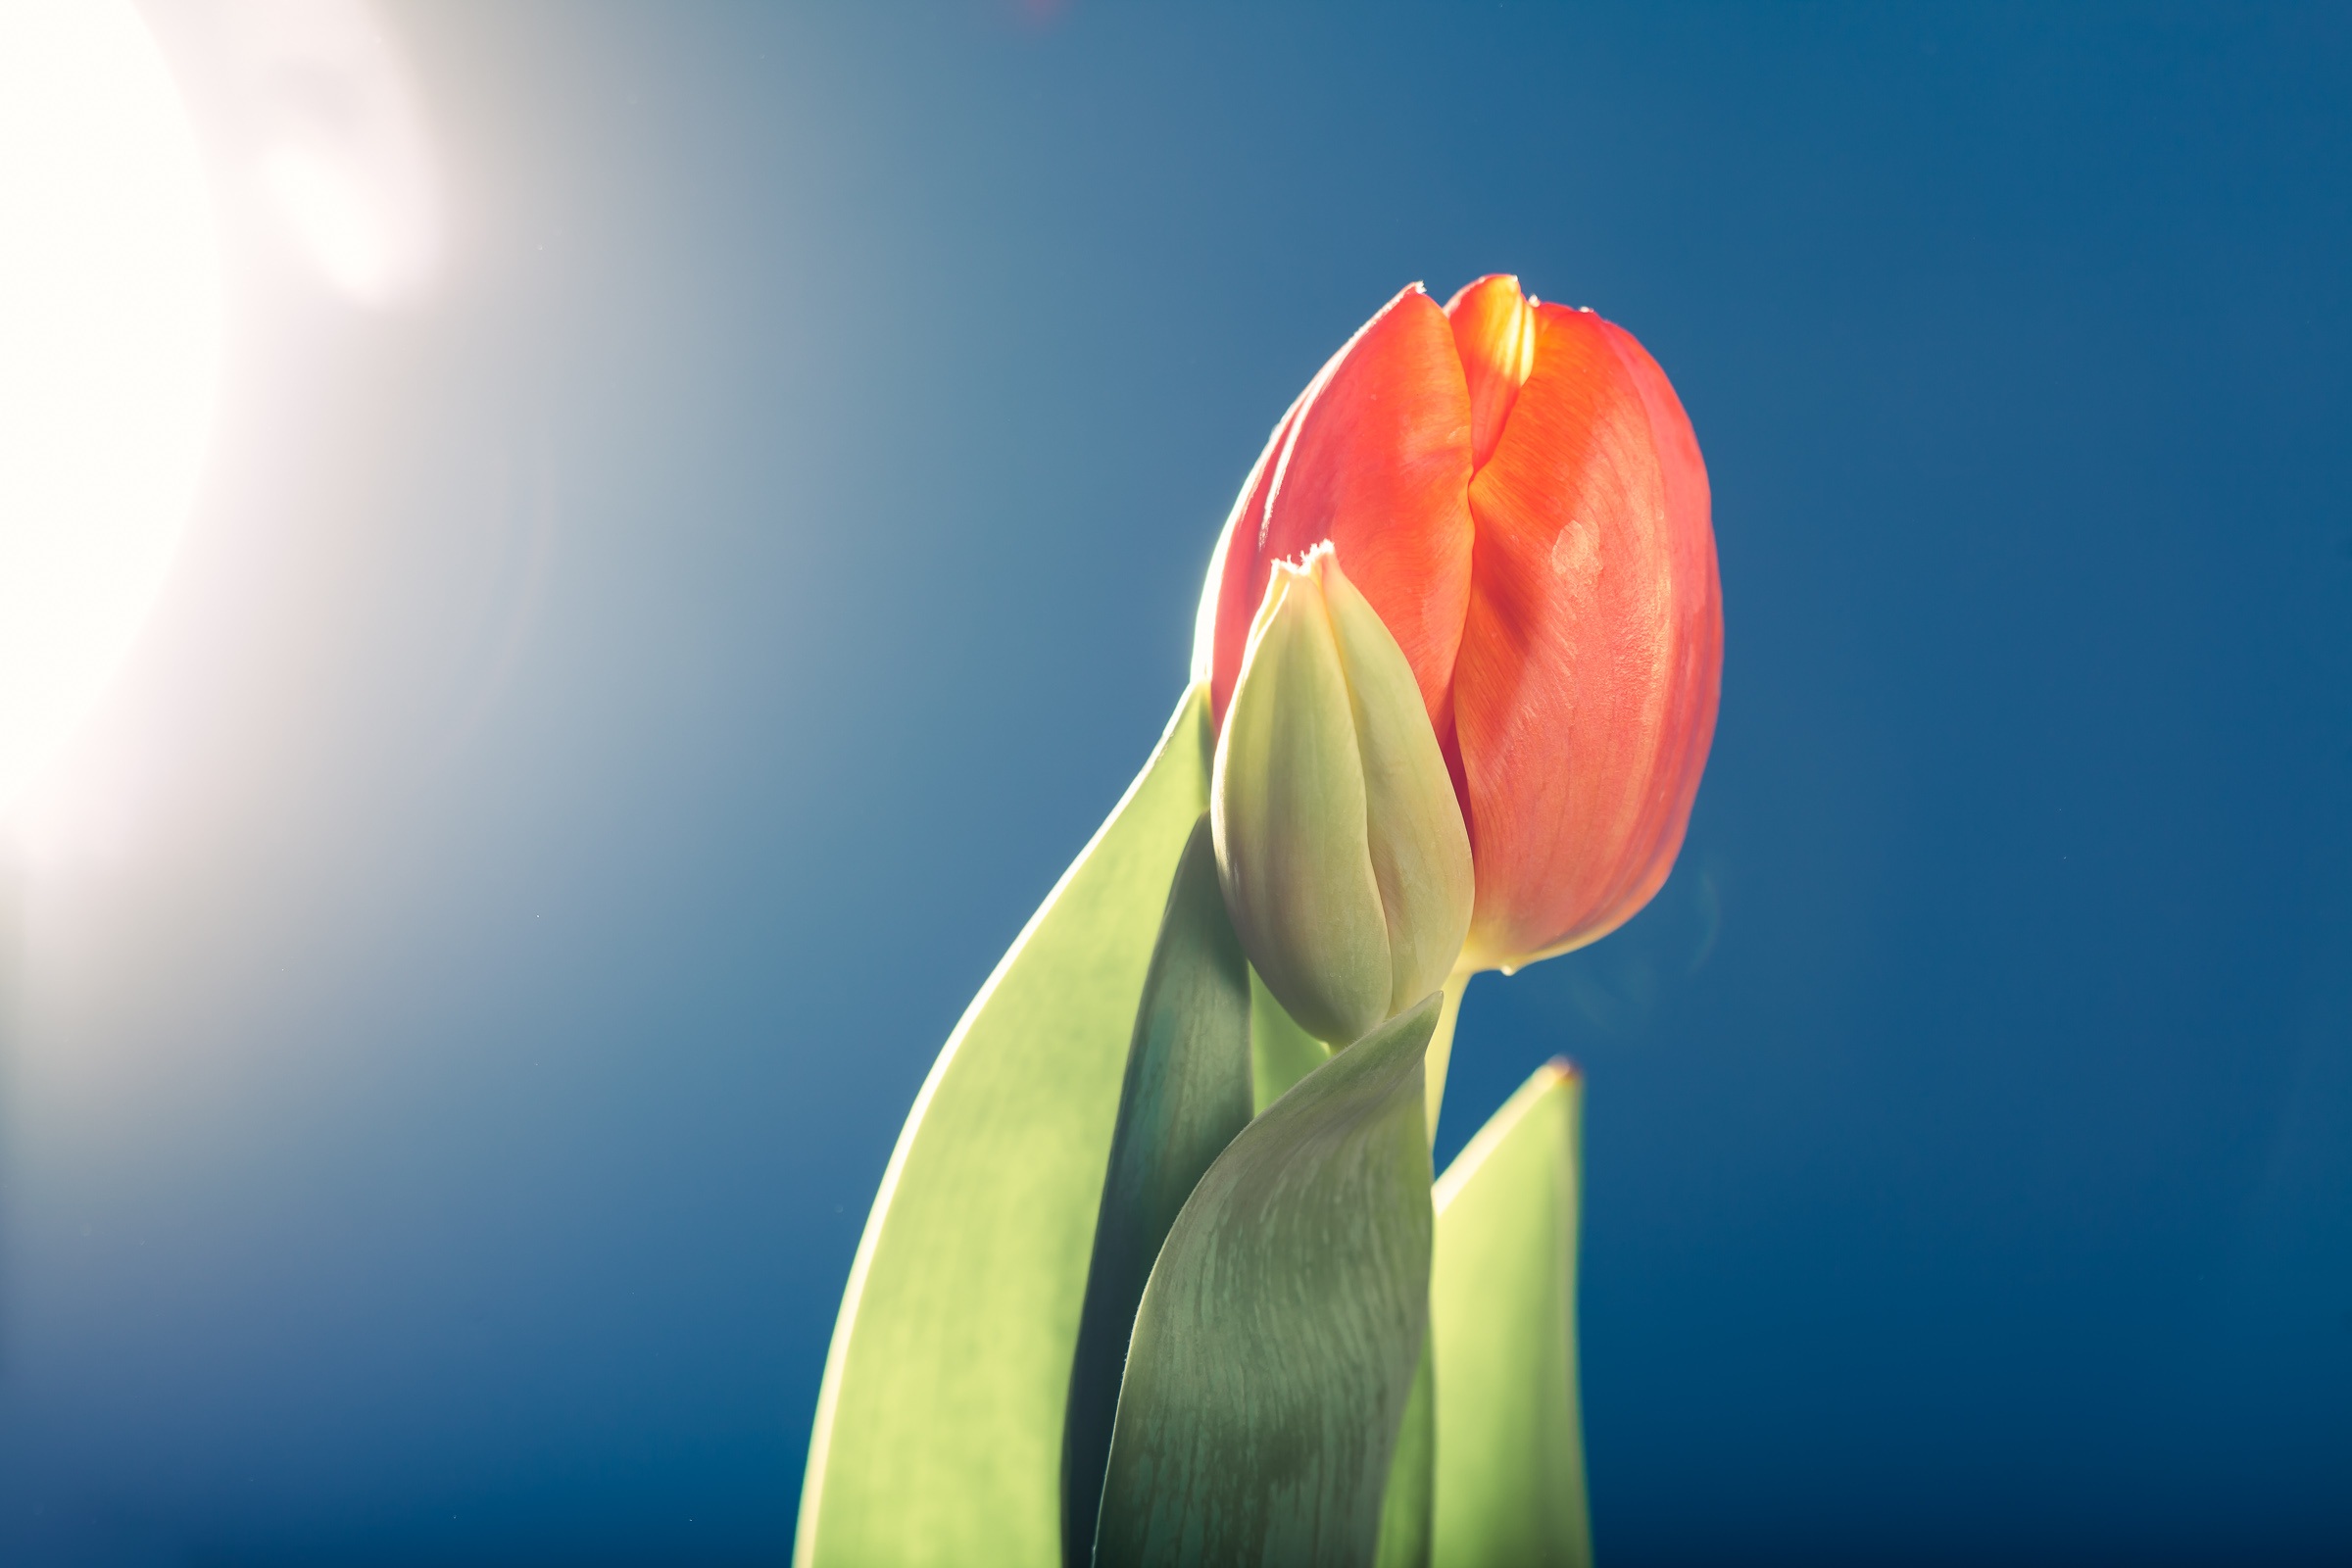
nature, light, plant, flower, petal, tulip, orange, portrait, spring, studio, botany, blue, yellow, close up, human body, flare, bright, organ, friendly, macro photography, flowering plant, lily family, low key, selective focus, computer wallpaper, land plant, shallow focus, shallow dof, shallow depth of field